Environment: lab
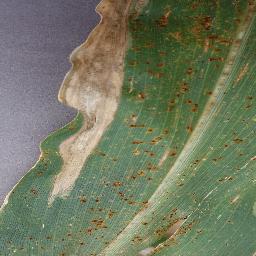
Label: northern_corn_leaf_blight